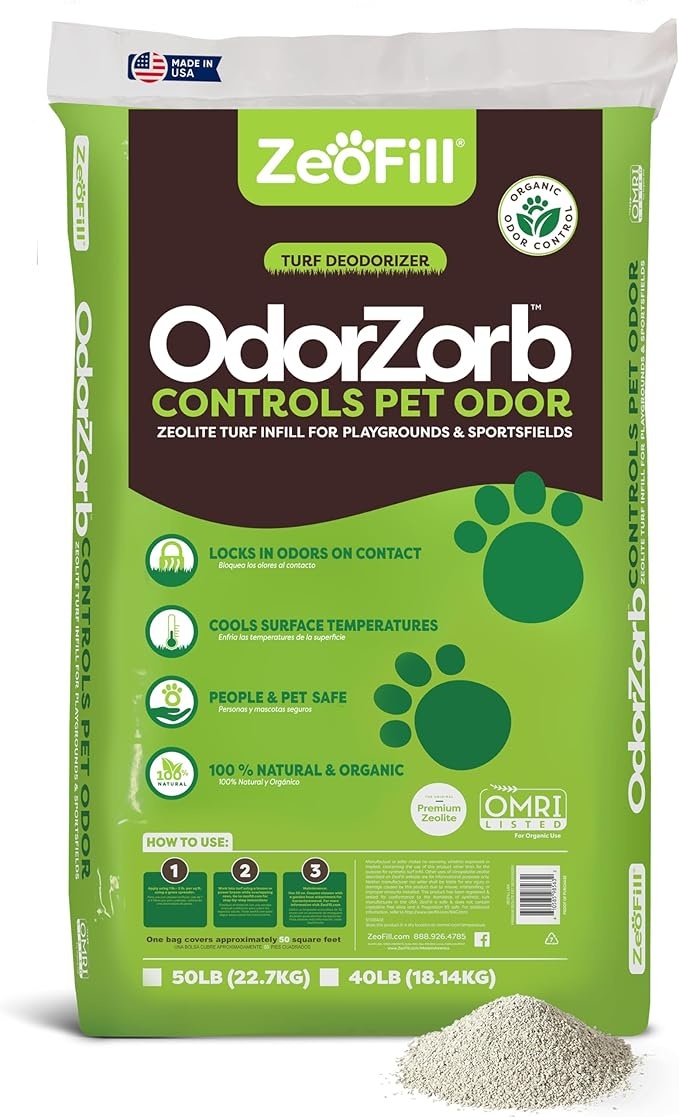
Premium Outdoor Odor Infill - 40lbs. Bag – Pet Urine Odor Eliminator for Artificial Turf, Grass, Playgrounds, & Sport Fields – 97% Pure Clinoptilolite Zeolite – Odor Eliminator & Deodorizer
Brand: Zeofill
About This PET URINE ODOR ELIMINATOR: Premium absorption rate to help control ammonium urine odors. For use in dog runs, dog parks, dog kennels, doggy day cares, animal shelters, pet hotels and animal hospitals to help remove odor. When used for pet odor control, it is not recommended to continuously wash with plain water after installation. Zeofill works better dry, so it is able to absorb the urine to prevent ammonia gas. GREAT FOR PLAYGROUNDS AND ATHLETIC FIELD ARTIFICIAL TURF: For best results, place granules on top of your turf as infill and rinse. One-time application in most cases on new or existing turf. When using on playgrounds and sports fields, it helps to reduce heat. MULTI-PURPOSE 100% NATURAL AND ORGANIC: This all-natural infill is environmentally safe for pets, plants and trees. Formulated with natural and organic ingredients to deodorize your entire outdoor living space, athletic field or playground area. SPECIALIZING IN ODOR PREVENTION: Zeofill is the industry leader in odor treatment and odor prevention. We specialize in products specifically designed to tackle pet urine and dog poop waste. Our products are also useful for smaller spaces like doggy daycare pens, outdoor dog kennels, larger fenced in yards, outdoor dog runs and at pet care facilities.
Category: Animals & Pet Supplies > Pet Supplies > Pet Waste Disposal Systems & Tools